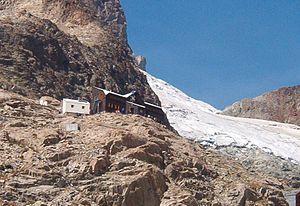
Le refuge Nacamuli au col Collon se trouve dans le haut Valpelline.